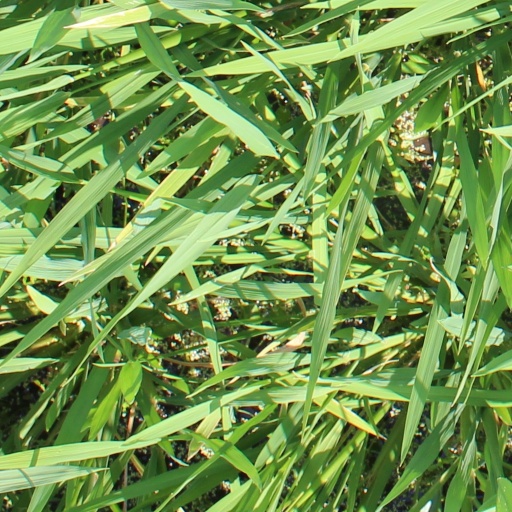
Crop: rice